Karuizawa Station

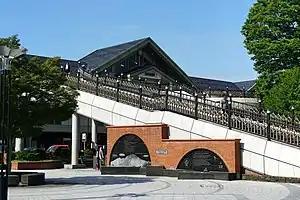
North side of Karuizawa Station, July 2016

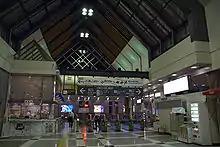
Shinkansen gate (from inside)

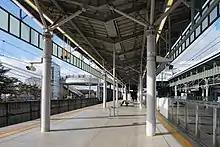
View from Shinkansen platform of Karuizawa Station

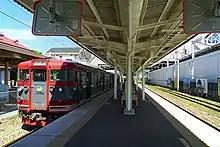
Shinano Railway Line platform, July 2016

Karuizawa Station is served by the JR East Hokuriku Shinkansen high-speed line from Tokyo to via . On the Shinkansen line, it is located 146.8 kilometers from Tokyo Station. It is also a terminal station for the 65.1 kilometer Shinano Railway Line which operates between Karuizawa and Nagano.